Sussex Greensand Way

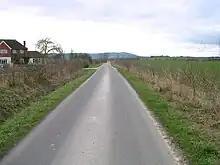
A track on the road line approaching the River Adur at Stretham

The Sussex Greensand Way is a Roman road that runs east-west linking the London to Lewes Way at Barcombe Mills to Stane Street at Hardham. The road, which has almost entirely fallen out of use, follows the free draining ridge of greensand which lies north of the South Downs. It is a planned route rather than a Romanised Iron Age track, following a few straight alignments without any steep gradients, which linked various north-south roads and tracks. A number of important Roman villas and their farming estates were linked by the road. It is not known at what time during the Roman period the road was built.